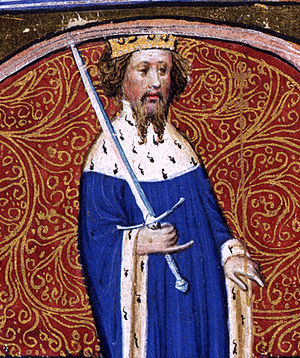
Engelske regenter / Huset Plantagenet (1154-1399) / Huset Lancaster (1399-1461)
Henry IV
"Dette er en liste over engelske regenter. Den omfatter ikke regenter af den moderne stat Storbritannien og Nordirland, der først opstod med vedtagelsen af Acts of Union i 1707. Denne liste omfatter kun monarker af det nu hedengangne Kongeriget England samt disse monarkers institutionelle forgængere, kongerne af Wessex, som var de første til at betegne sig selv ""konger af England.""